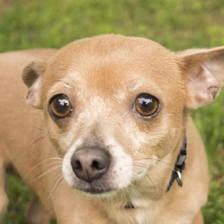
Label: animals